Power Play (2021 film)

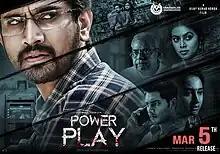
Official poster

Power Play is a 2021 Indian Telugu language crime thriller film directed by Vijay Kumar Konda, of "Gunde Jaari Gallanthayyinde" fame. It stars Raj Tarun, Hemal Ingle, Poorna in the main roles. The film was released on 5 March 2021 on Amazon Prime Video.